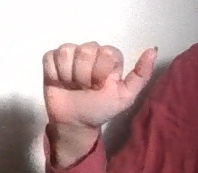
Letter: dhad